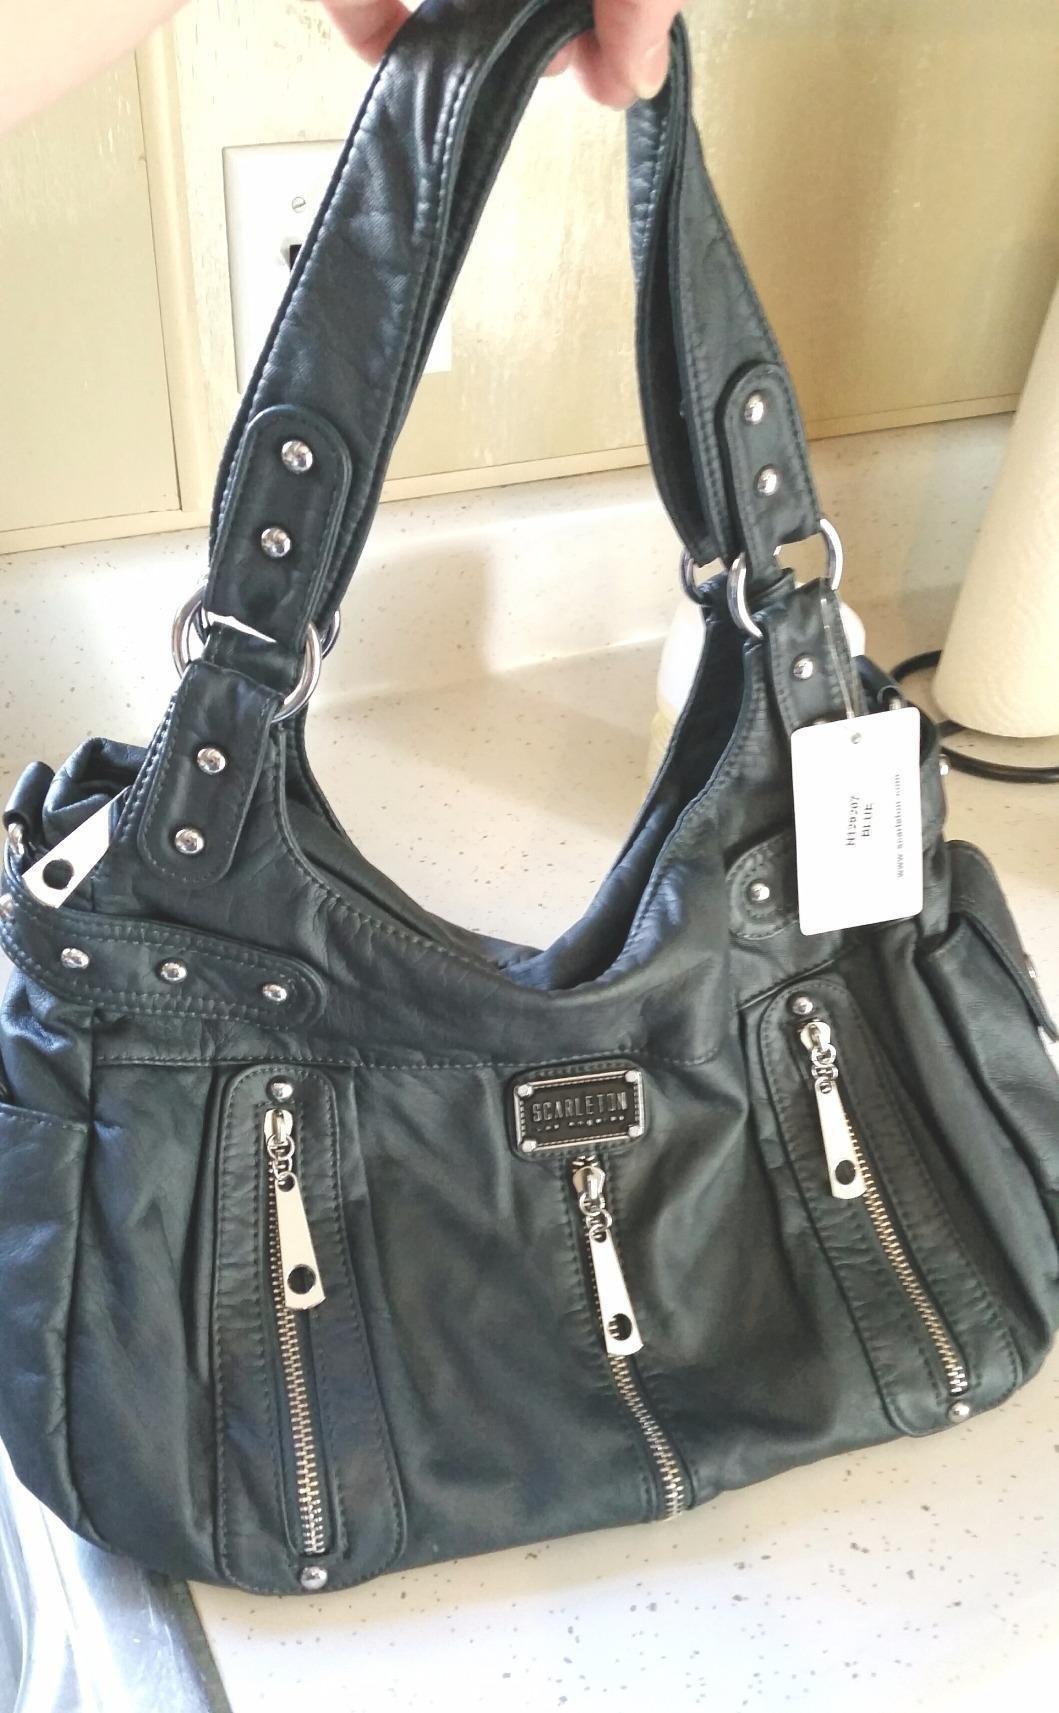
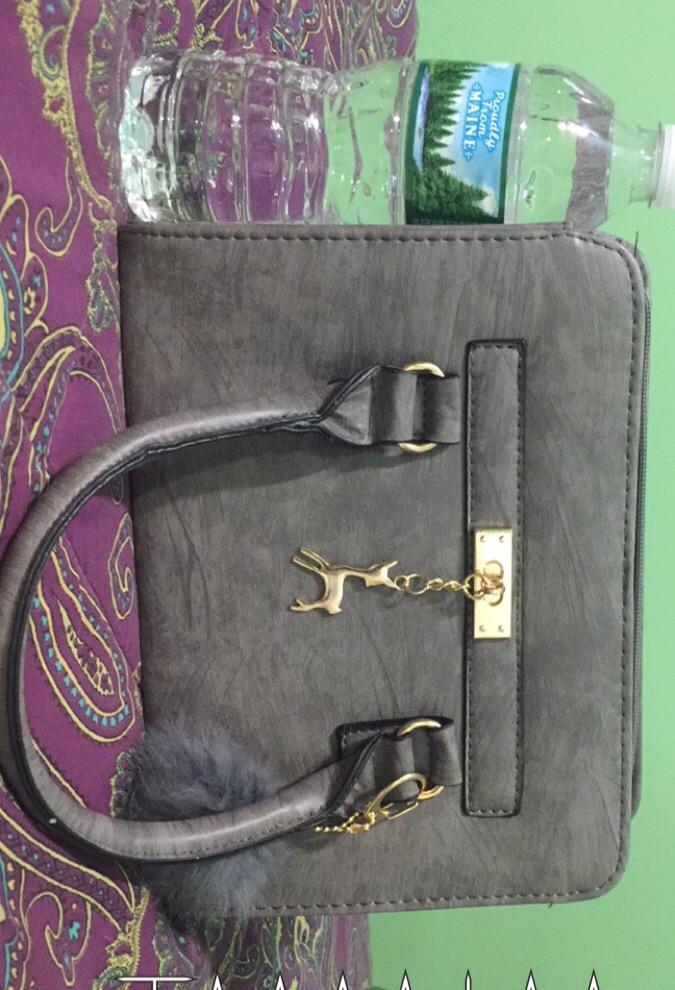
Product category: accessories_handbag
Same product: no